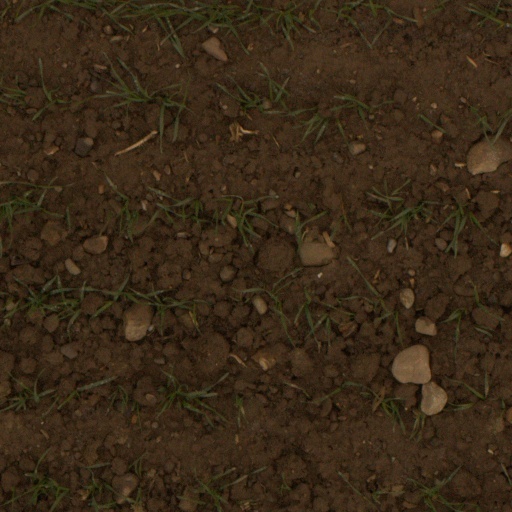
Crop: wheat